All Is Forgiven (film)

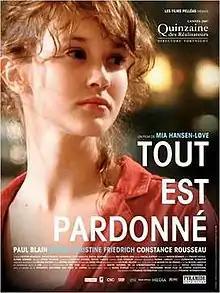
Film poster

All Is Forgiven is a 2007 French drama film written and directed by Mia Hansen-Løve in her directorial debut. It was screened in the Directors' Fortnight section of the 2007 Cannes Film Festival. It won the Louis Delluc Prize for Best First Film. It was also nominated for the César Award for Best First Feature Film at the 2008 César Awards.